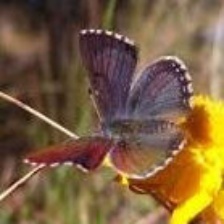
Species: PURPLISH COPPER
Butterfly family (ImageNet category): lycaenid_butterfly